29 Amphitrite

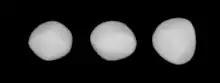
Lightcurve-based 3D-model of "Amphitrite"

Amphitrite's orbit is less eccentric and inclined than those of its larger cousins; indeed, it is the most circular of any asteroid discovered up to that point. As a consequence, it never becomes as bright as Iris or Hebe, especially as it is much further from the Sun than those asteroids. It can reach magnitudes of around +8.6 at a favorable opposition, but usually is around the binocular limit of +9.5.